Ricardo Espírito Santo

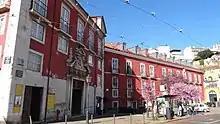
The Ricardo Espírito Santo Foundation in Lisbon

Espírito Santo's philanthropic activities included the reconstruction of and ongoing support for an orphanage that had fallen into disrepair. However, his main interest away from work was arts and culture. He developed a large collection of paintings, furniture and tapestries. His interest in collecting has been described as “insatiable”. In 1953, he created the "Fundação Ricardo do Espírito Santo" (Ricardo do Espírito Santo Foundation), designed to serve as a "School-Museum of Decorative Arts" aimed at improving the skills of art restorers. For this purpose he purchased the abandoned Azurara Palace in Lisbon, which he restored in collaboration with the architect, Raul Lino, to be an 18th-century aristocrat's house, and then donated it to the Portuguese State, together with a collection of pieces of Portuguese art that were lost during the 19th century and rescued by Espírito Santo from all over Europe and the United States. A year later, in 1954, he organized an important exhibition of Portuguese jewellery in Paris, which would be presented after his death. In addition to articles on economics and banking, he published numerous pieces on art. As a passionate collector and specialist in the History of Art, he sponsored the publication of several works, including the Dictionary of Portuguese Painters and Sculptors ("Dicionário de Pintores e Escultores Portugueses") by Fernando de Pamplona, in five volumes; Masterpieces of Flemish Painting in Portugal, ("Obras-Primas da Pintura Flamenga dos Séculos XV e XVI em Portugal") by Luís Reis Santos, and the reissue of "Cerâmica Portuguesa" (Portuguese Ceramics), by José Queirós. In collaboration with J. Lloyd Hyde, and with original illustrations by Eduardo Malta, he prepared the work "Chinese Porcelain for the European Market", which was only published in 1956, the year following his death.